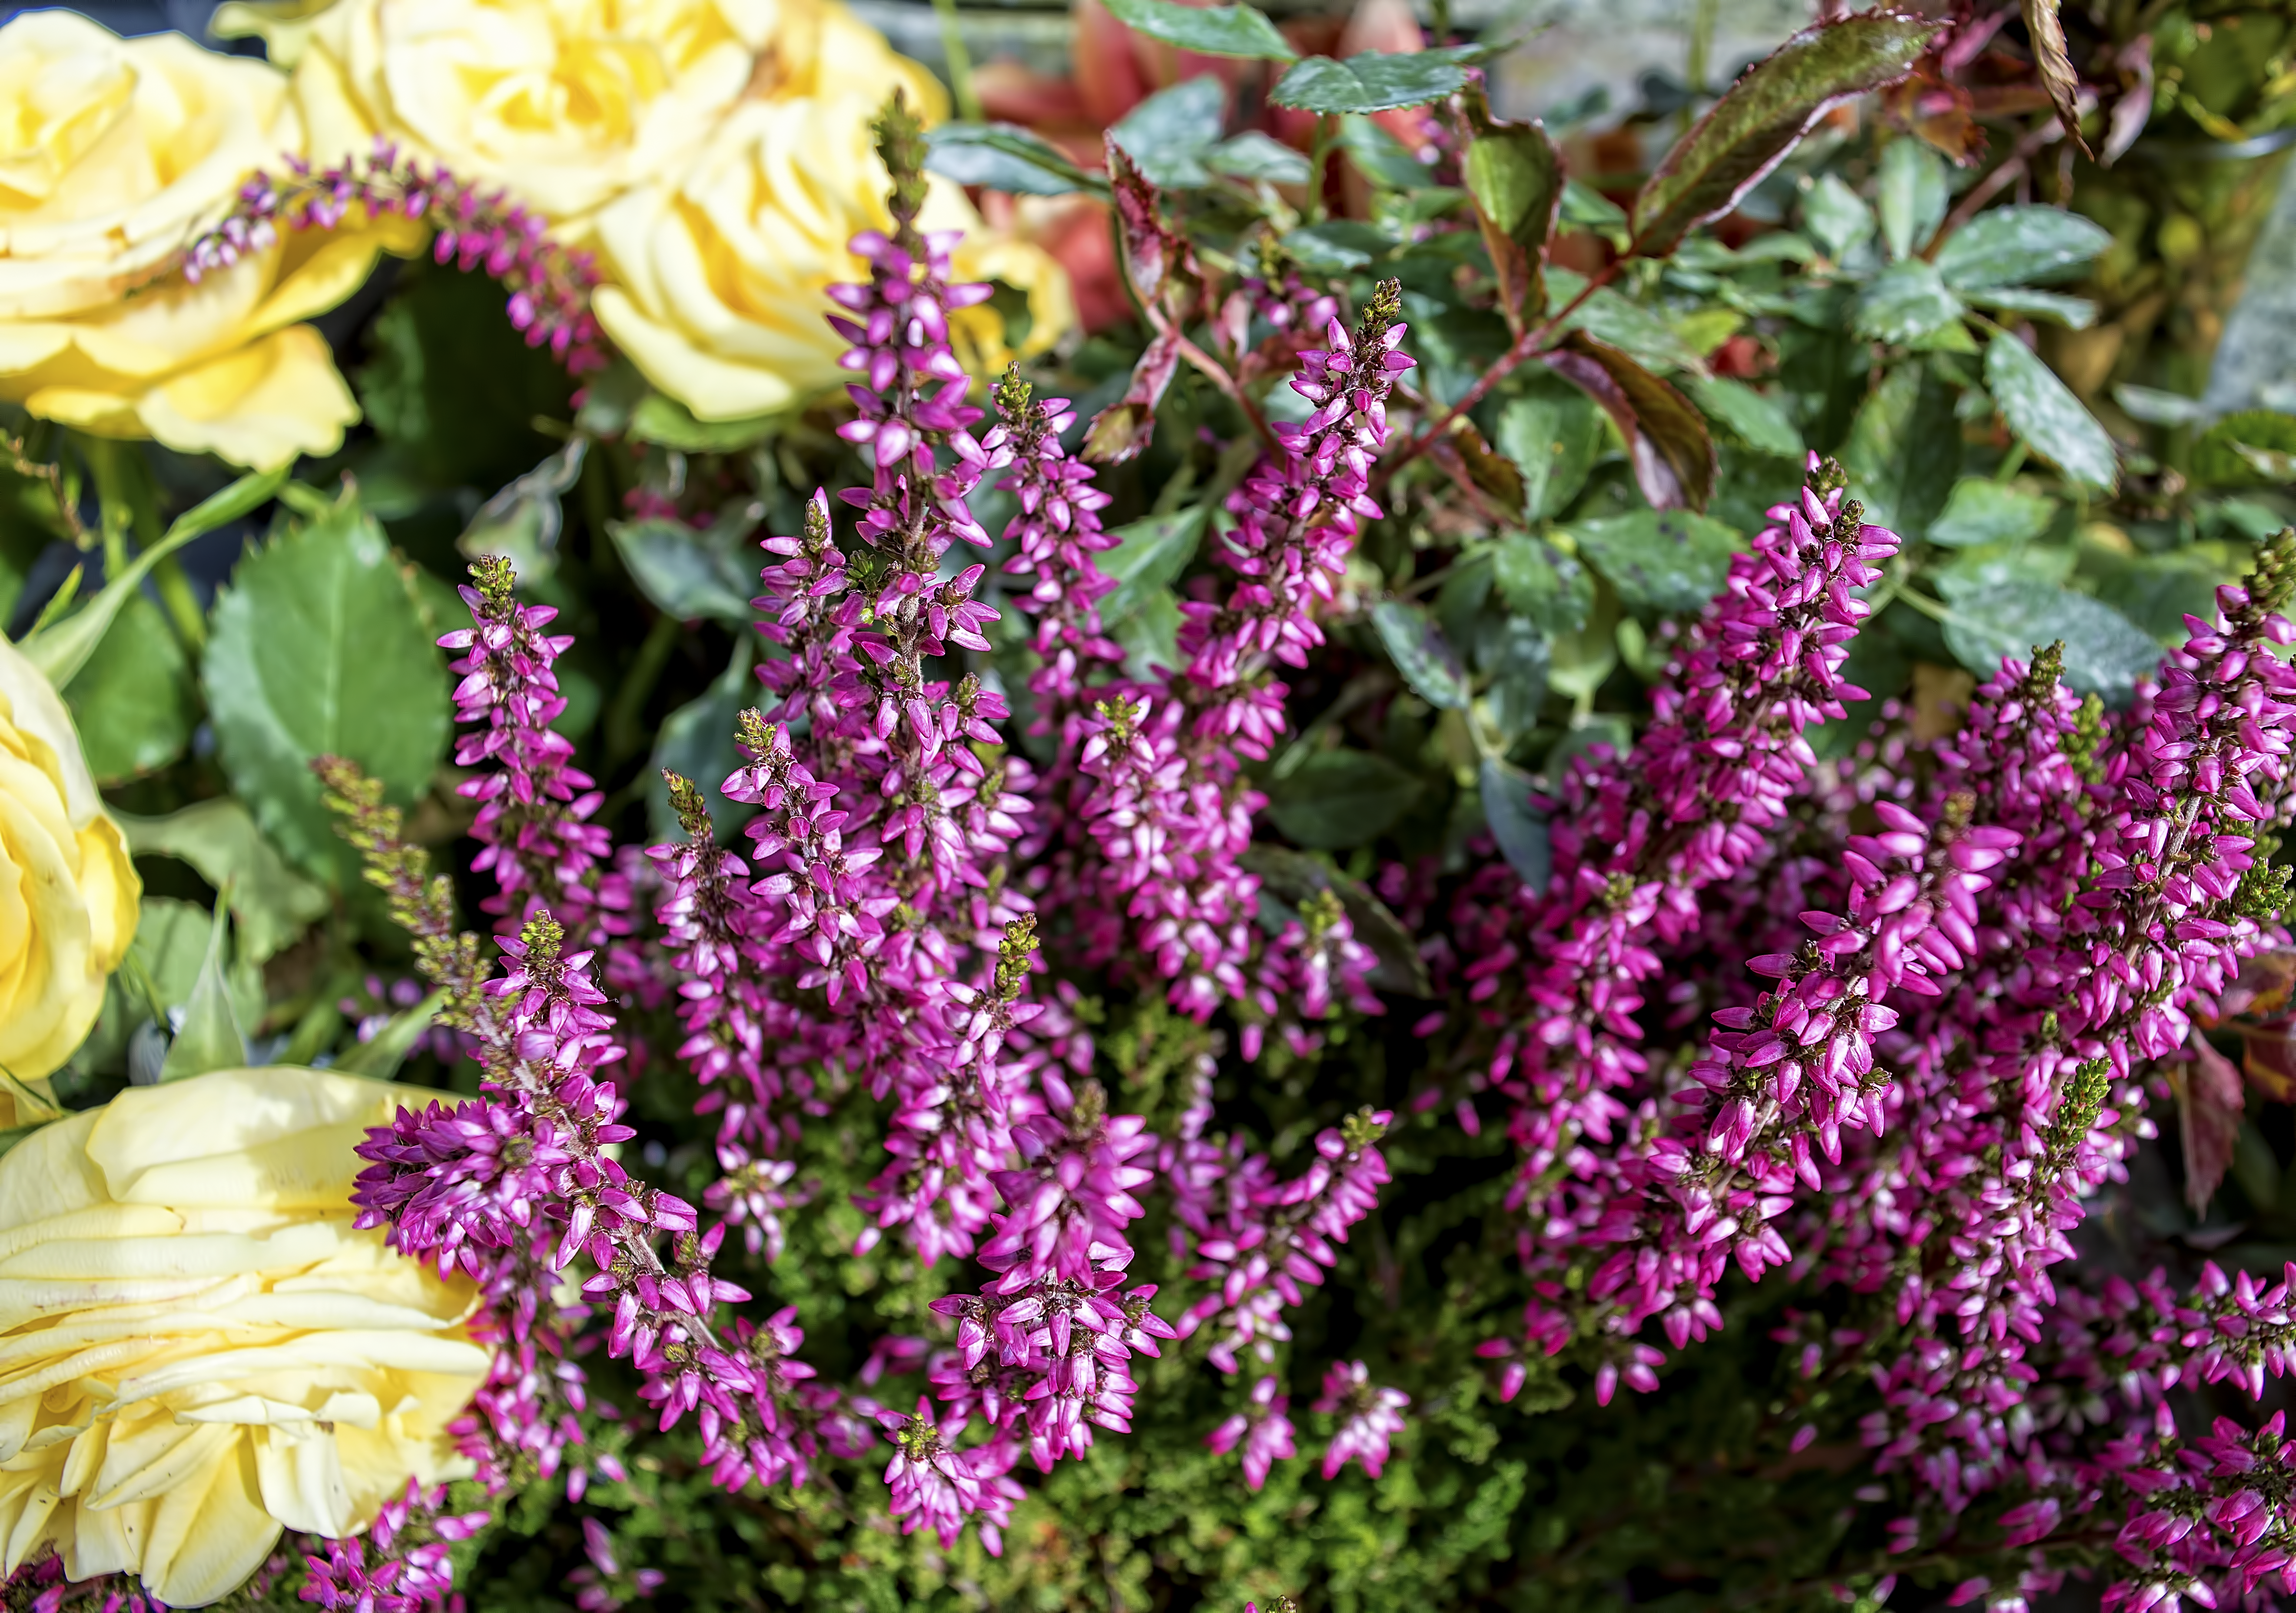
purple, yellow, pink, roses, cool image, finland, helsinki, cool photo, i, heather